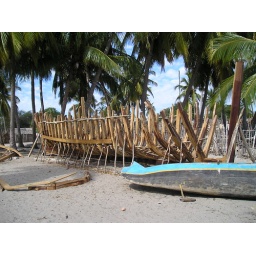
Belo - ship building by hand